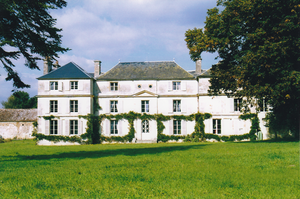
Château de la Marre
Fleuré est une commune française, située dans le département de l'Orne en région Normandie, peuplée de 207 habitants.